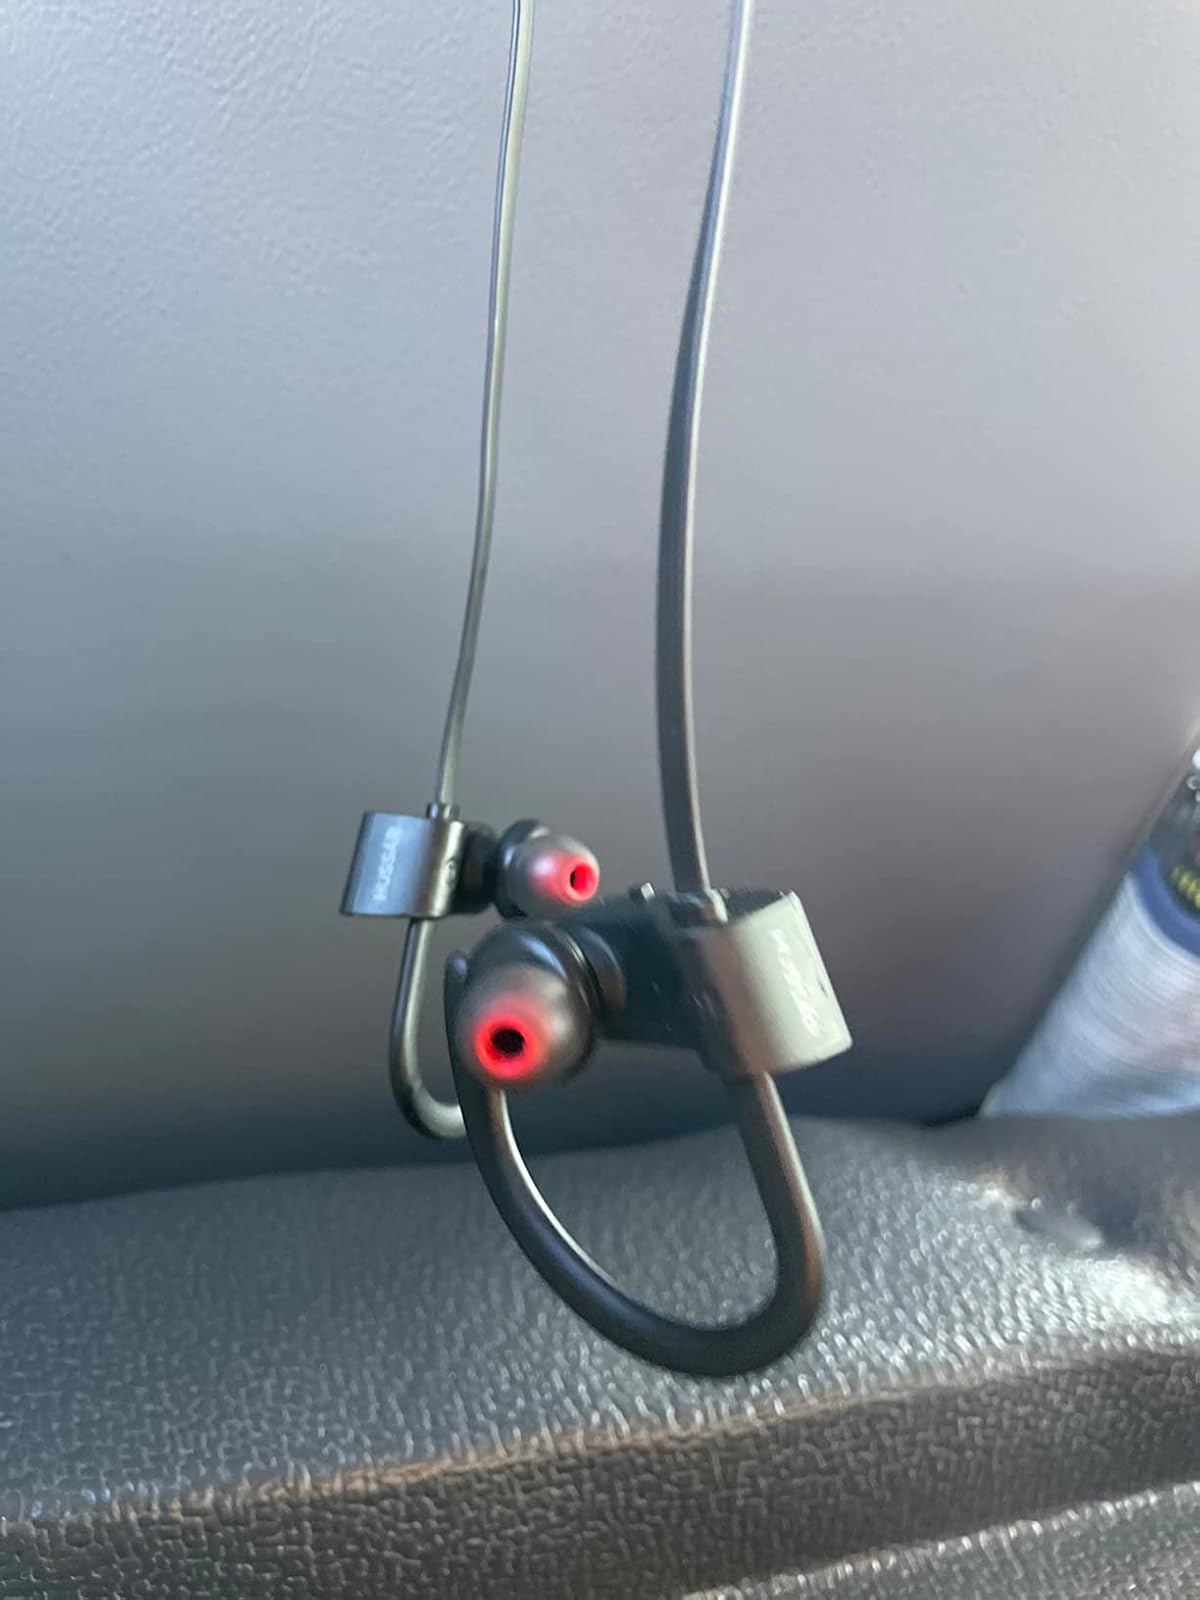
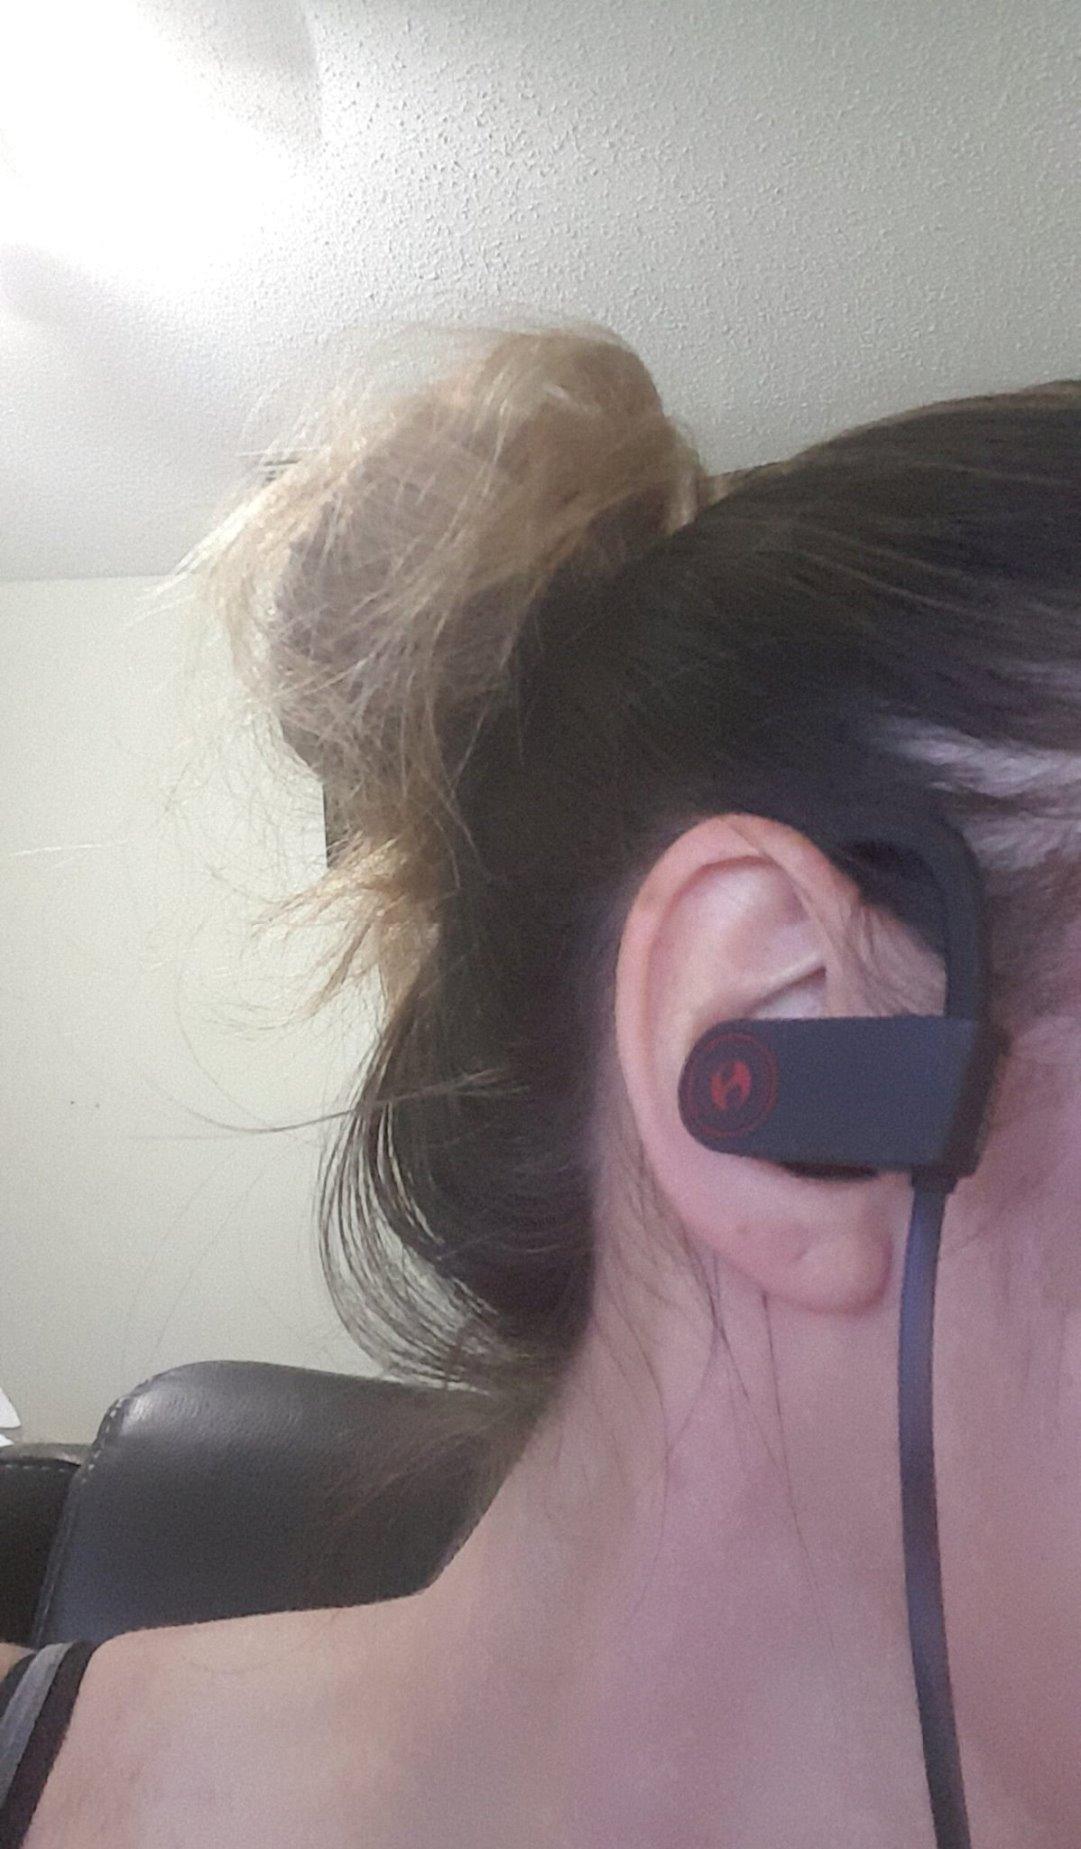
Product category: headphones
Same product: yes